Cercidiphyllum japonicum

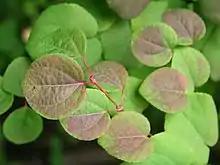
Closeup of leaves, showing seasonal coloration

The shoots are dimorphic, with long shoots forming the structure of the branches and short shoots being born from their second year onward. The leaves are produced in opposite pairs on long shoots and singly on short shoots; they have a 1.4–4.7 cm petiole, and are rounded with a heart-shaped base and a crenate margin. Leaves on short shoots are larger, 3.7–9 cm long and 5–8.3 cm broad, and those on long shoots smaller, being 3.2–4.5 cm long and 1.9–3.2 cm broad. The leaves turn a variety of pinks and yellows in autumn and sometimes have a distinctive caramel scent when in fresh autumn colors. The flowers are inconspicuous and produced in early spring among the opening leaves, with male and female flowers on separate plants (dioecious). The fruit is a cluster of two to four follicles 1–1.8 cm long and 2–3 mm wide with each follicle containing several winged seeds.